Water on Mars

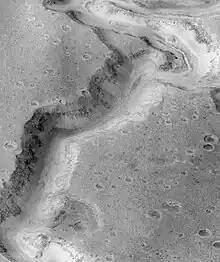
Inner channel (near top of the image) on floor of Nanedi Valles that suggests that water flowed for a fairly long period. Image from Lunae Palus quadrangle.

In 1998, data from the Mars Orbiter Laser Altimeter of the Mars Global Surveyor orbiter showed that the topography of the northern polar ice cap was consistent with a composition of primarily water ice.